Valbonnais

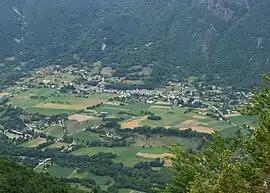
A view of Valbonnais from the nearby hillside

Valbonnais is a commune in the Isère department in southeastern France.